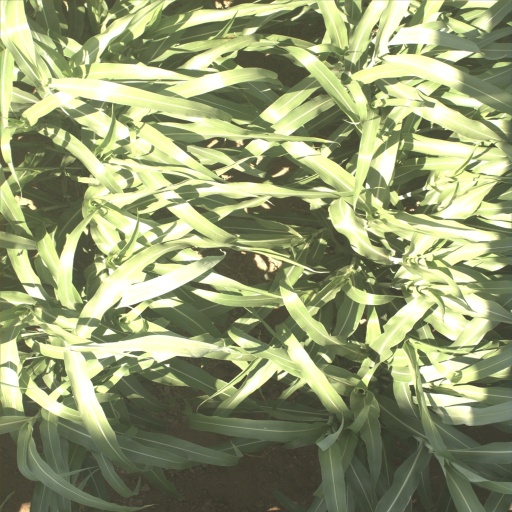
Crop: sorghum